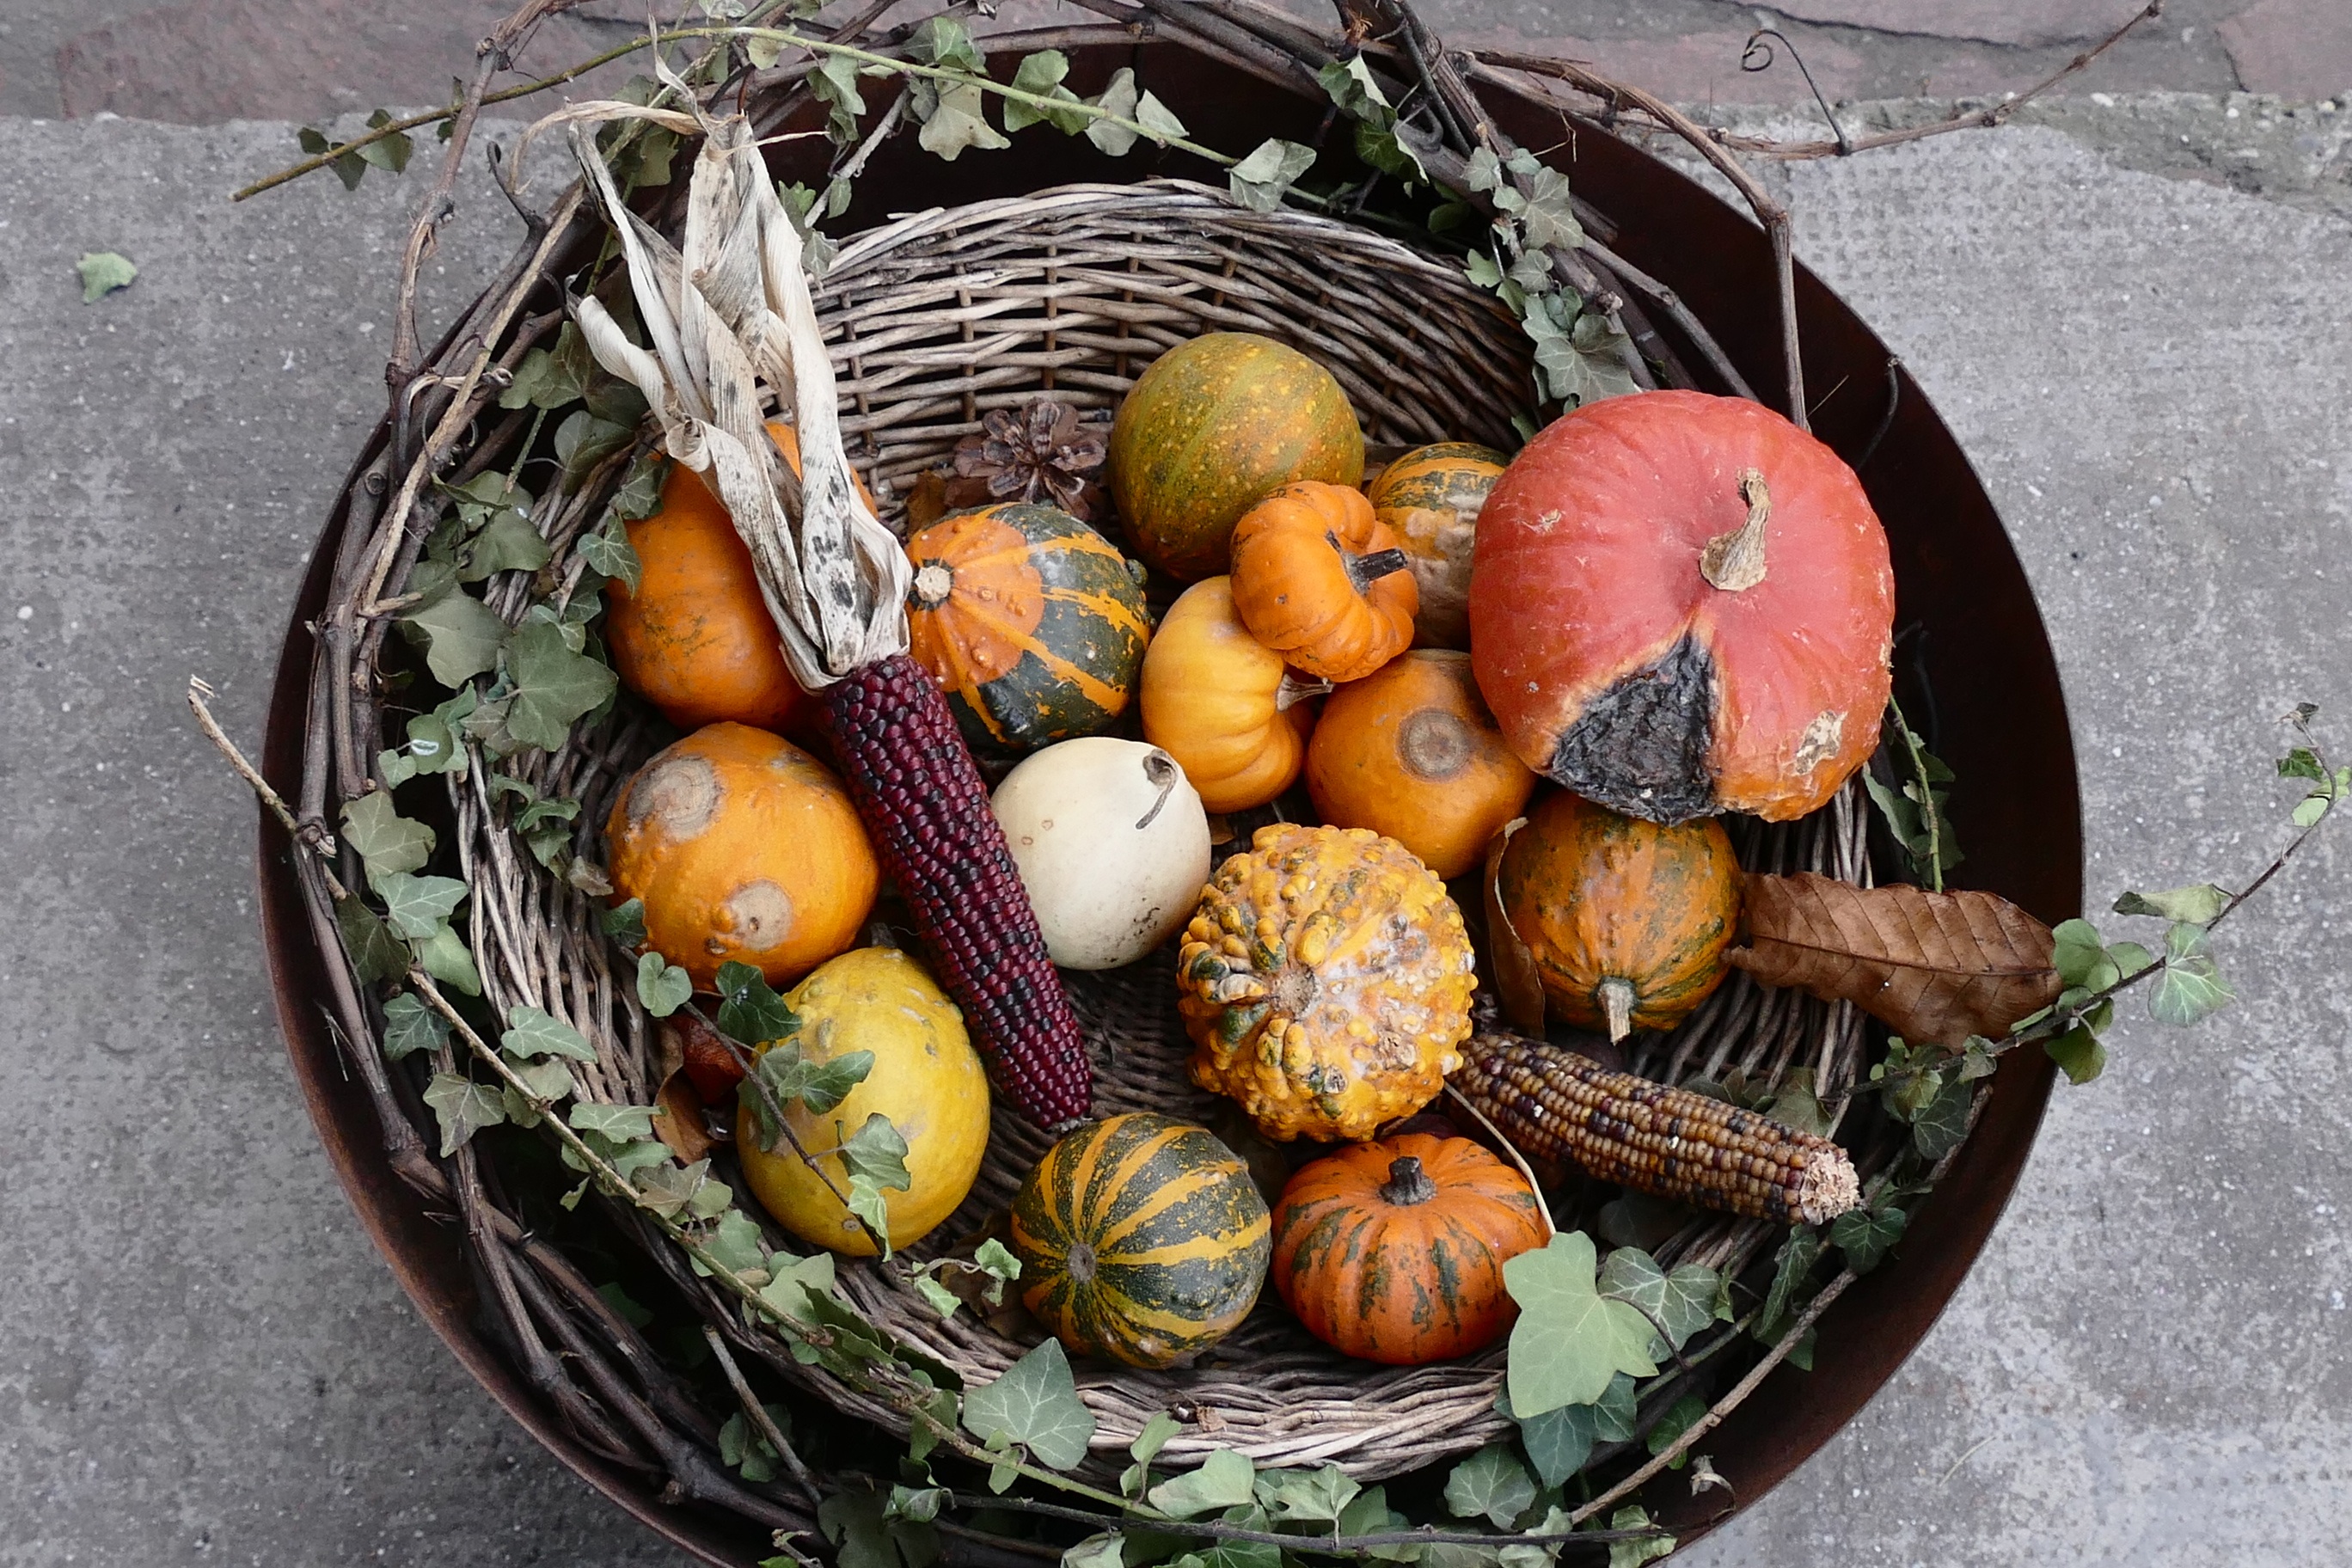
bowl, food, produce, vegetable, autumn, pumpkin, still life, gourd, coconut, fruits, october, collected, cucurbita, autumn decoration